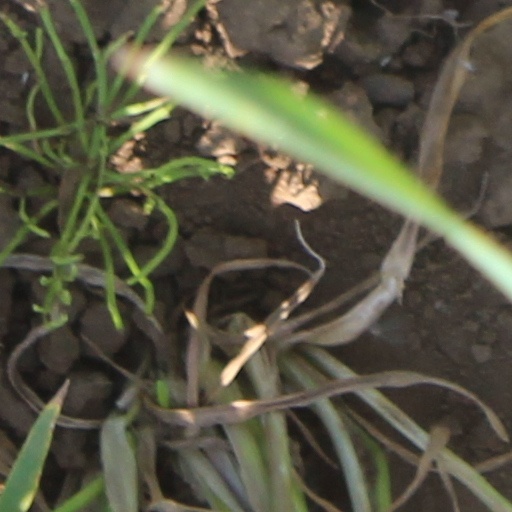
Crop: wheat